Silvertown Quays

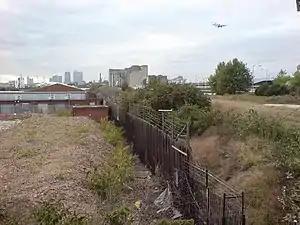
View looking west from Silvertown towards the Millennium Mills and over the proposed site of Silvertown Quays. A British Aerospace 146 can be seen approaching London City Airport

In 2001 a project was proposed for the redevelopment of the former docklands area with a planning request being submitted to the Local Authority in 2003. By 2007, a £1.5 billion building scheme had been approved to convert the site into a mixed use development with residential, commercial, leisure and public areas. The scheme was set to deliver 4,900 waterfront homes, with the intention of converting the Mills themselves into 400 luxury loft-style flats, and also proposed to include London's new Aquarium designed by Terry Farrell and Partners, called the Biota aquarium. Estimated to create 2,000 jobs to promote regeneration in the area, the scheme was supported by a partnership between the landowner, the LDA, joint developers Silvertown Quays Limited (SQL) and Kajima Urban Development International, with financial backing by the Royal Bank of Scotland.